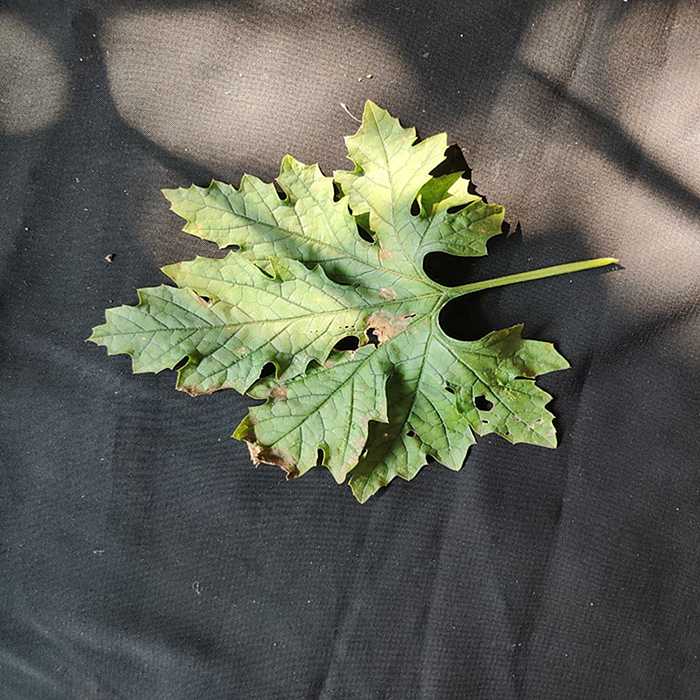
Plant: Bitter Gourd
Label: Downey mildew